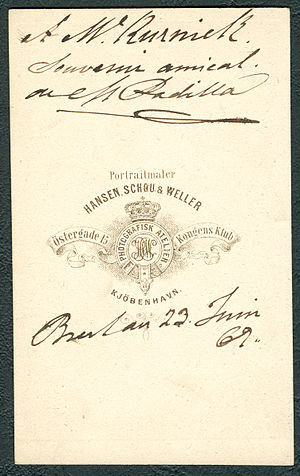
Hansen, Schou & Weller
23. Juni 1869: Carte de visite, back side
Hansen, Schou & Weller, senere blot Hansen & Weller, var det ledende fotografiske atelier i København i anden halvdel af 1800-tallet.